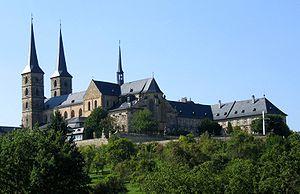
Bamberg est une ville allemande, située dans le sud du pays, dans le nord du Land de Bavière et la région de Haute-Franconie. Elle est le chef-lieu de l'arrondissement de Bamberg et le centre urbain de l'ouest de la région. Elle dépend de la région métropolitaine de Nuremberg.